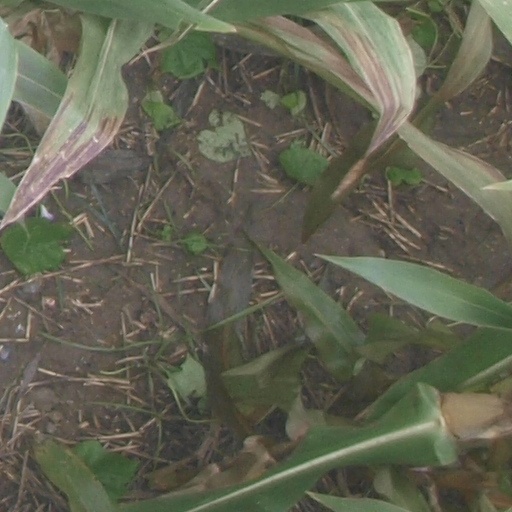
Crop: maize; corn